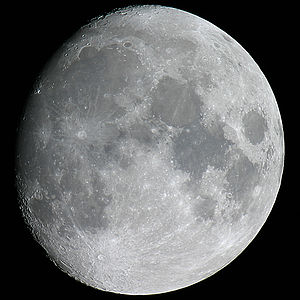
Bronk (månekrater) / Navigation
Bronk er et eroderet nedslagskrater på Månen. Det befinder sig på Månens bagside og er opkaldt efter den amerikanske biofysiker Detlev W. Bronk.